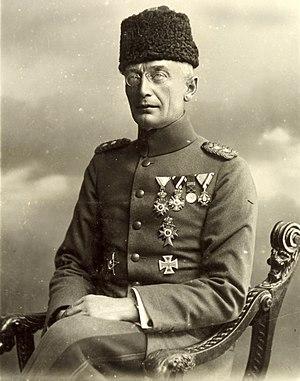
Friedrich Kress von Kressenstein (1870-1948.) עברית: קרס פון קרסנשטיין ב-1916. Italiano: Friedrich Freiherr Kress von Kressenstein. Norsk bokmål: Friedrich Freiherr Kress von Kressenstein, 1916. Português: Friedrich Freiherr Kreß von Kressenstein. Русский: Главнокомандующий 8-й армией Османской империи Фридрих Кресс фон Крессенштейн.
Friedrich Freiherr Kress von Kressenstein Nuremberg, 24 avril 1870 – Munich, 16 octobre 1948 était un général allemand et membre de la mission militaire allemande envoyée en soutien à l'Empire ottoman pendant la Première Guerre mondiale. Son titre Freiherr correspond à celui de Baron.
L’armée bavaroise était l’armée du duché, puis du royaume de Bavière. Elle a été intégrée à l’armée allemande après 1870. Elle a gardé des noms d’unité propres jusqu’à la Première Guerre mondiale.